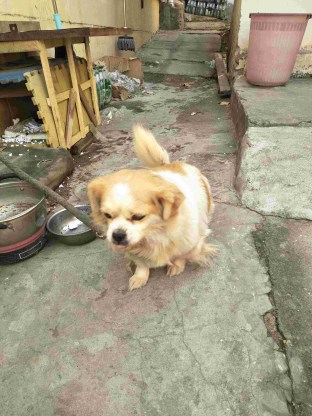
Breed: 3336-n000121-chinese_rural_dog